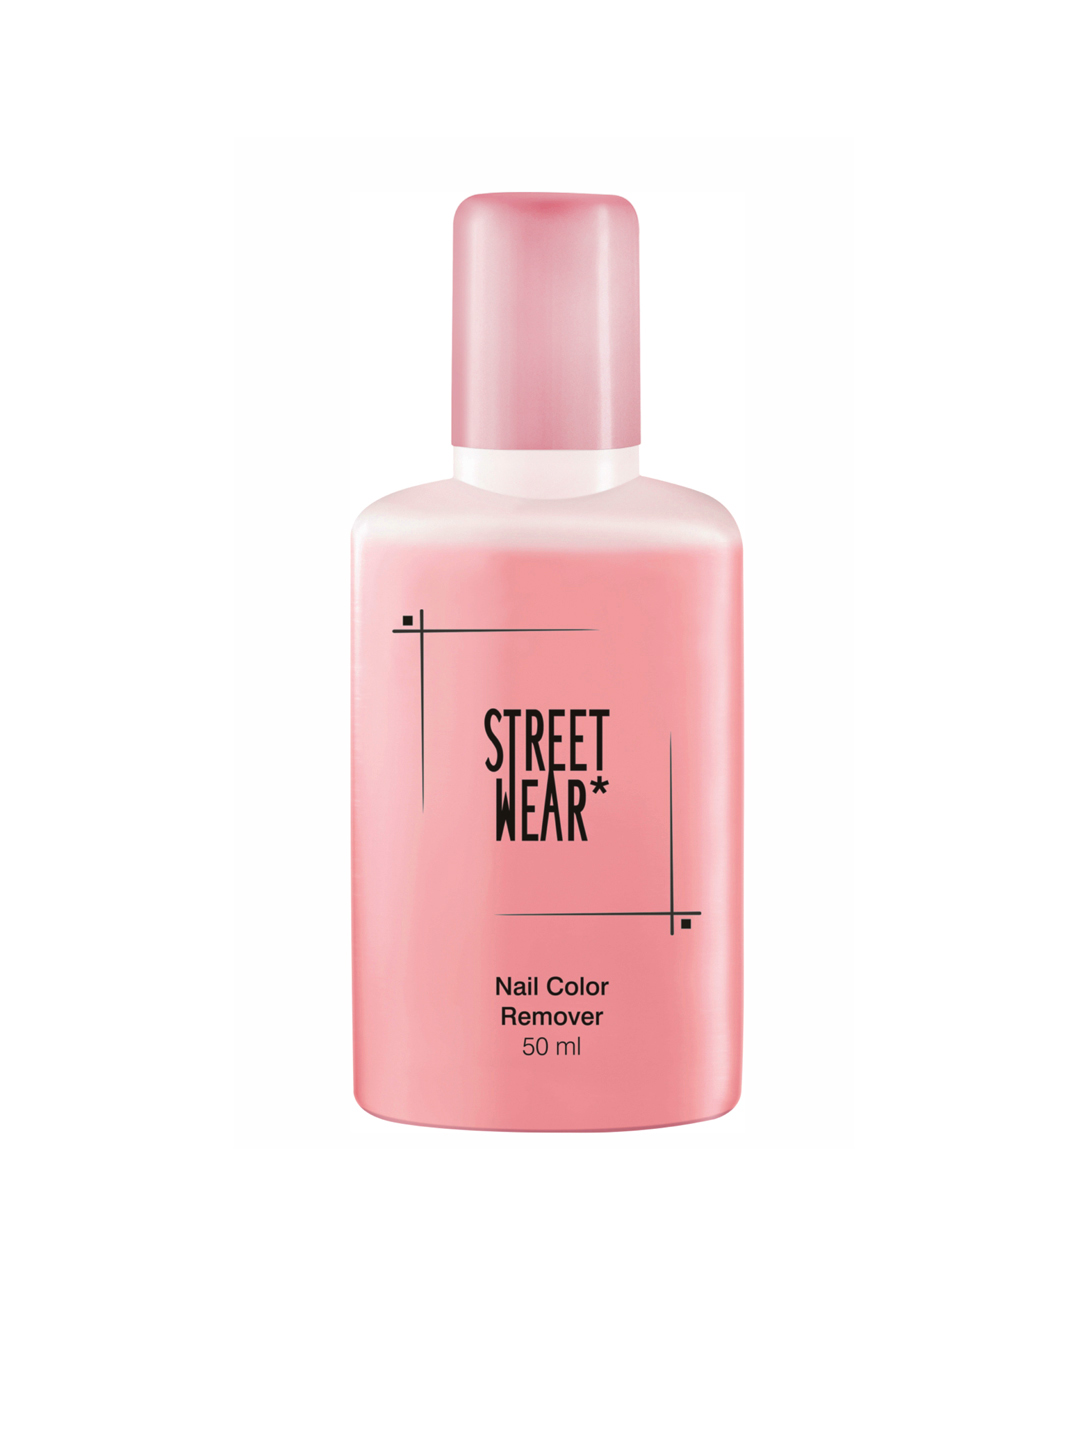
Streetwear Nail Color Remover
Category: Personal Care / Bath and Body / Nail Essentials
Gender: Women
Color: Pink
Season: Spring 2017
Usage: Casual